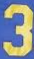
Number: 3